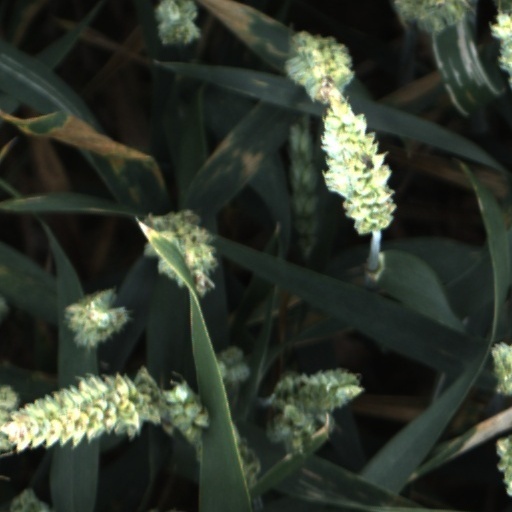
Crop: wheat